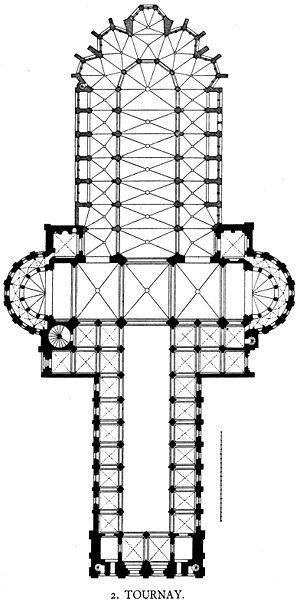
La Cathédrale Notre-Dame, est un édifice religieux catholique de grande ancienneté sis au cœur de la ville de Tournai, en Belgique, dont elle est l’église-cathédrale. Elle est le seul édifice religieux de Belgique qui ait été construit comme cathédrale. Chef-d'œuvre du gothique scaldien, ce monument est, par l'alliance harmonieuse des styles roman et gothique, par sa taille et son architecture caractéristique, un des témoins les plus impressionnants de l'art d'Occident. Elle fait partie du patrimoine majeur de Wallonie et est classée depuis l'an 2000 au patrimoine mondial de l'UNESCO.